Steve Canal

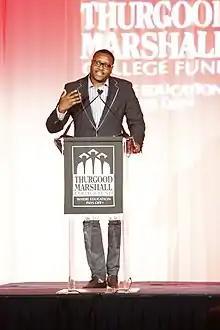

Steve Canal (born January 17, 1980) is an American author, public speaker, branding expert and former basketball player based in New York City.